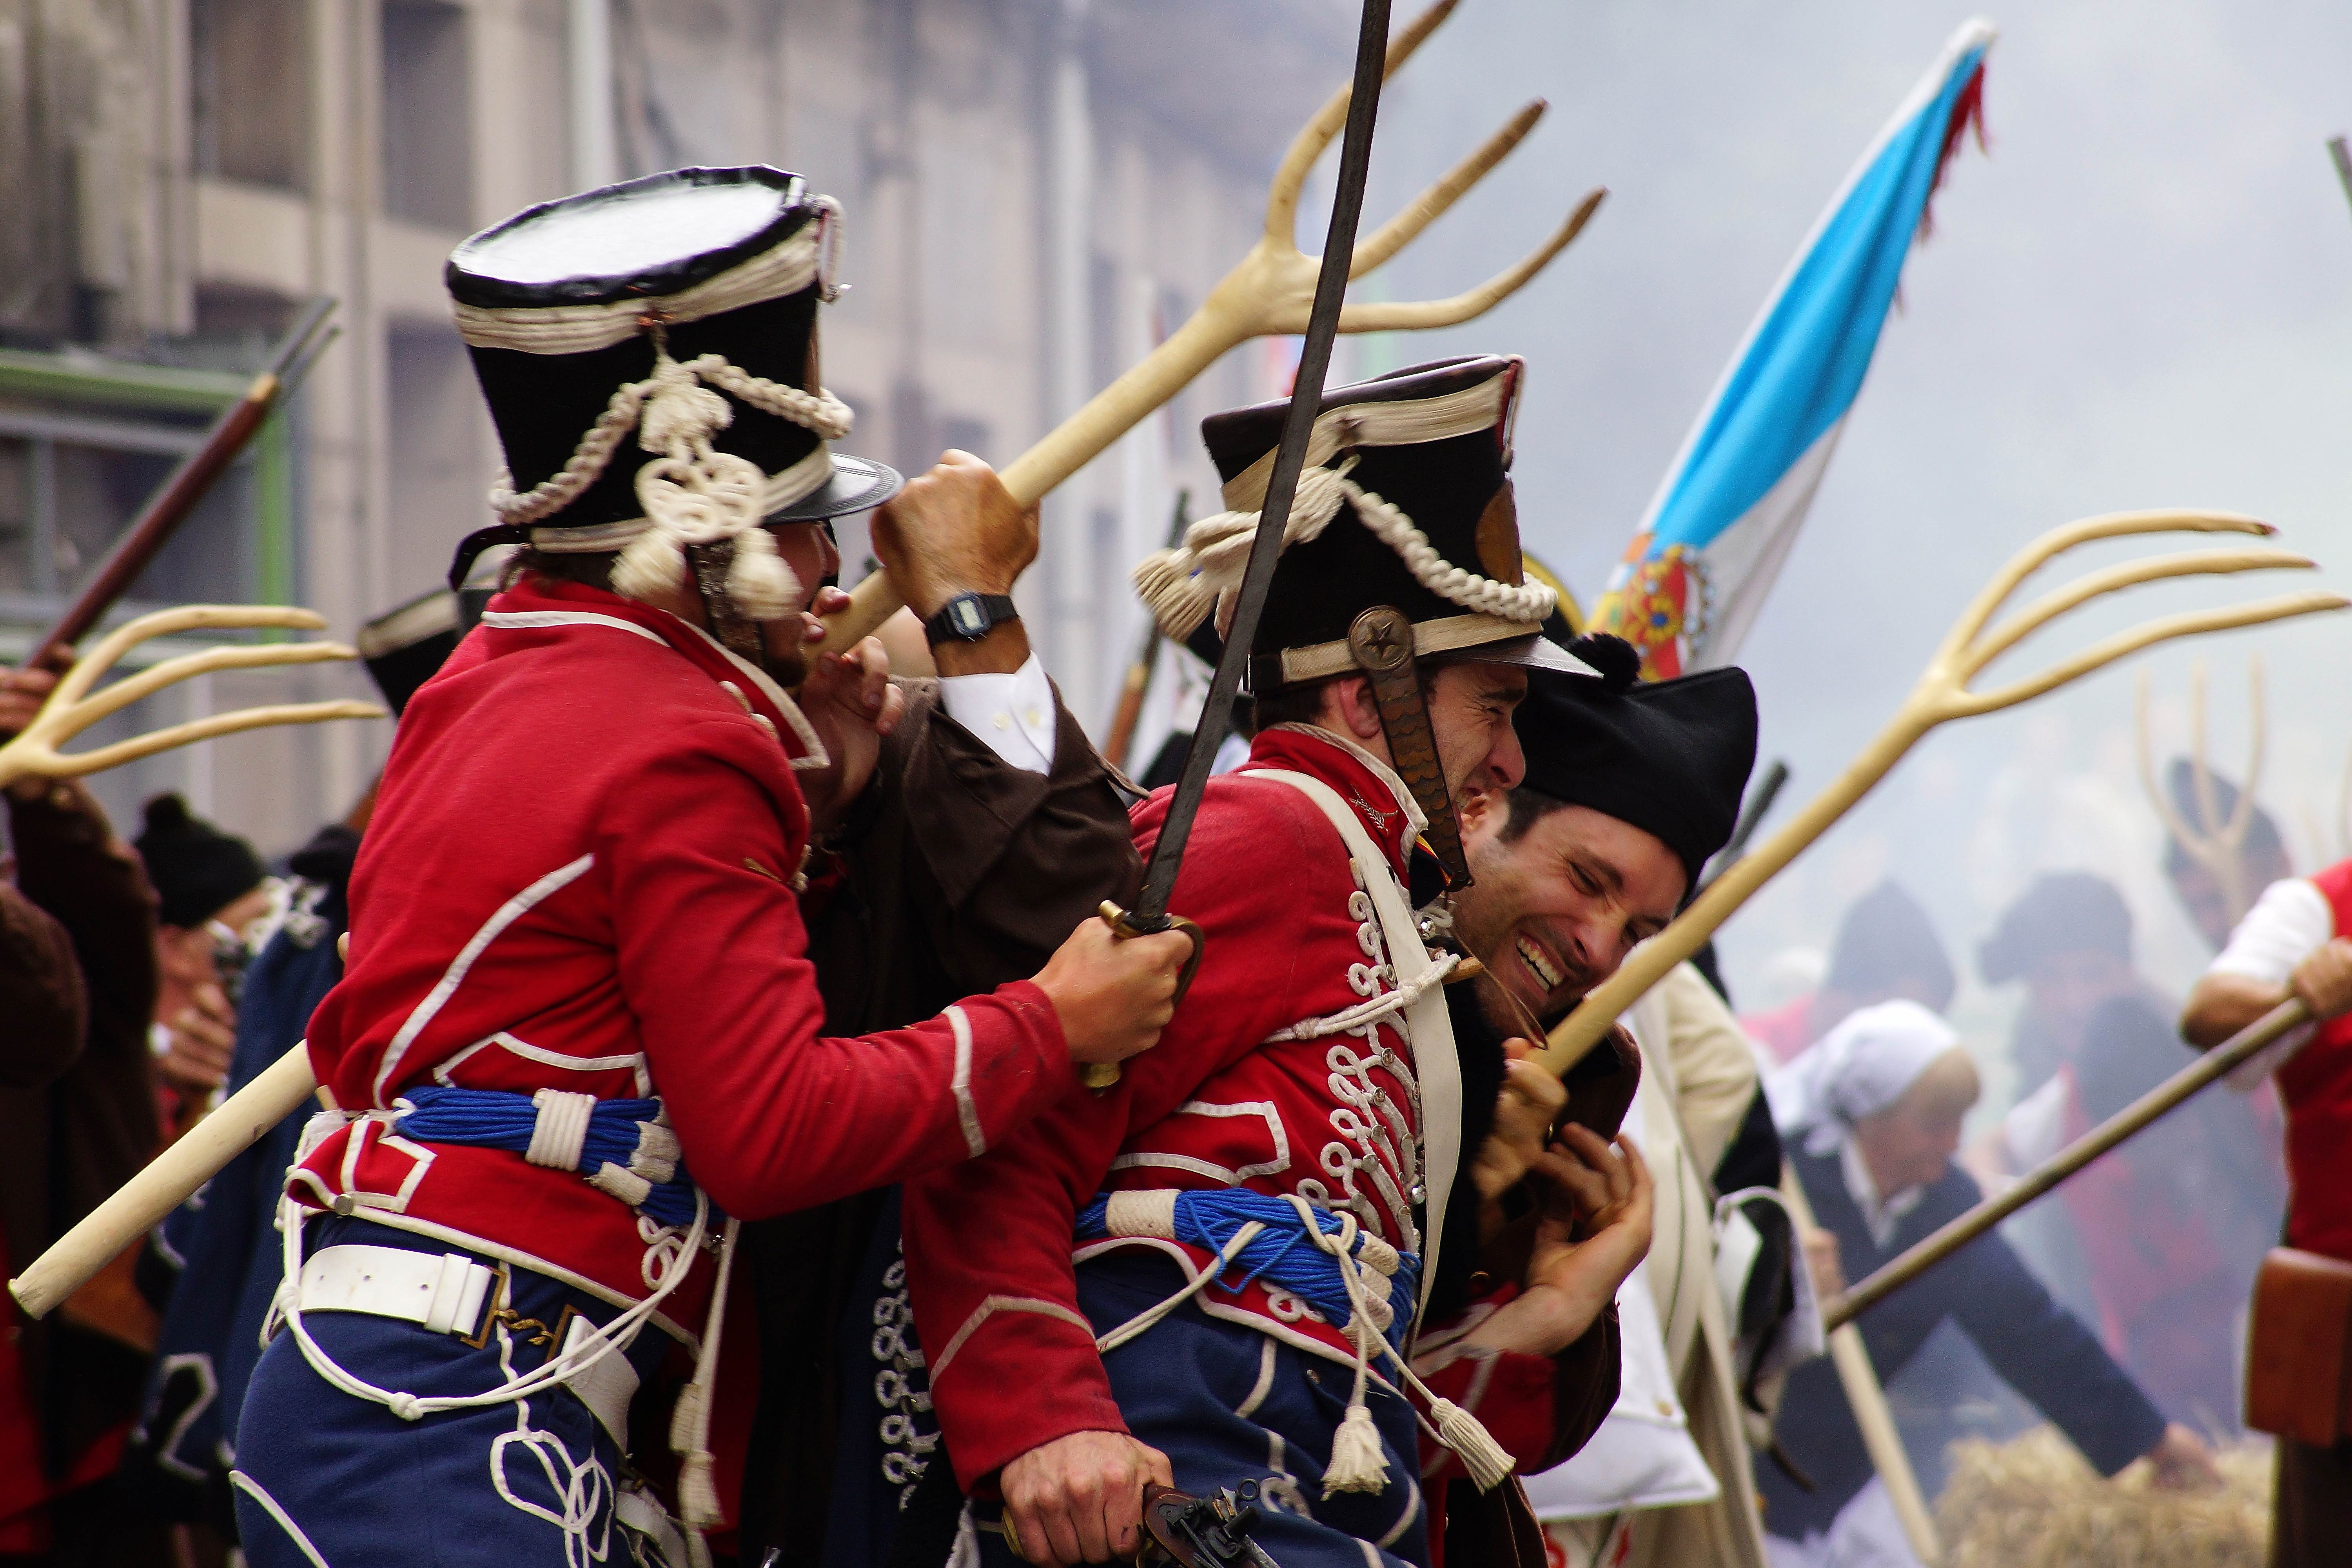
musician, festival, spain, espaa, galicia, pontevedra, marching, ggl1, gaby1, varios, some, pontecaldelas, sonyslta77v, tamrom55200